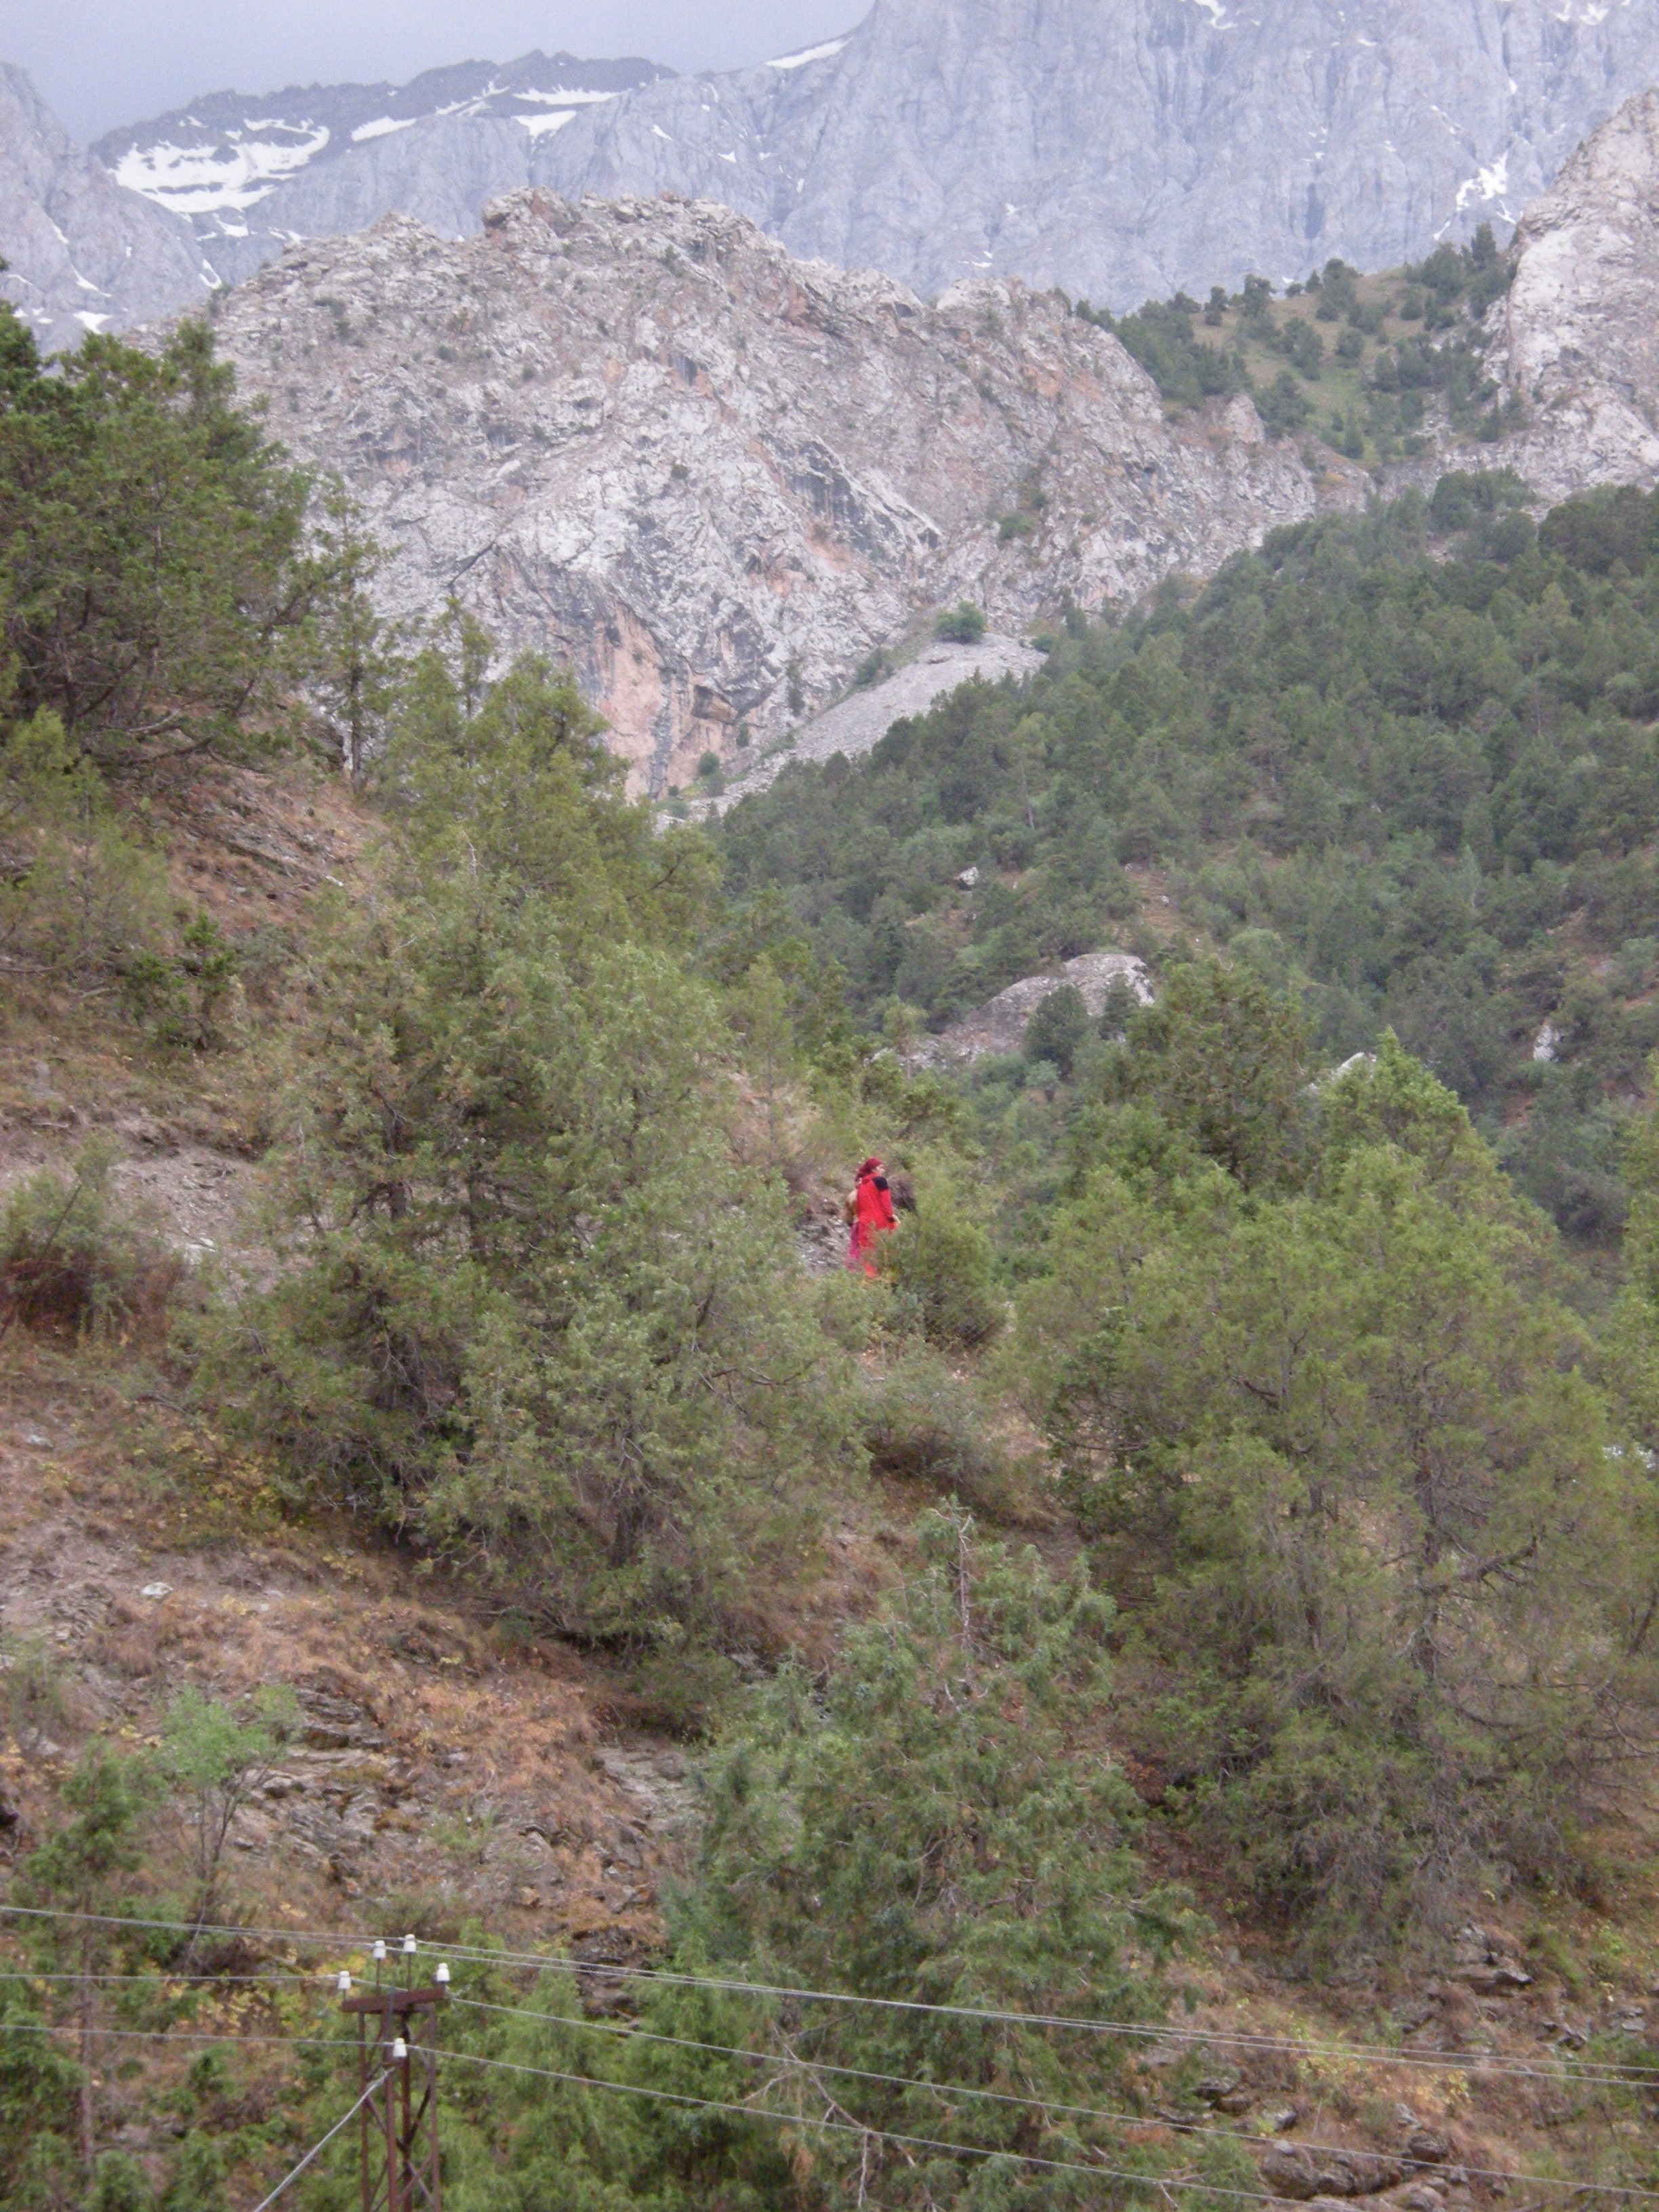
wilderness, walking, mountain, hiking, trail, adventure, valley, mountain range, cliff, extreme sport, terrain, ridge, ravine, plateau, landform, mountain pass, mountainous landforms, geological phenomenon